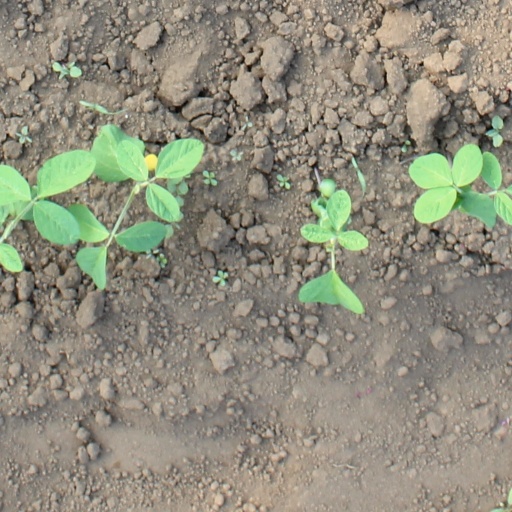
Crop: soybean